Wendhausen Windmill

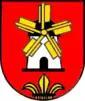
Coat of arms of Wendhausen

The windmill ceased operations during World War I. In 1927 the mill was fitted with an electric motor and the sails were removed. In 1936 Wendhausen was declared a "National Socialist model village" and the sails were replaced only for the purpose of decoration. A small fire in the basement in 1951 caused no major damage and two years later the mill ceased operations.